List of Boston Red Sox award winners

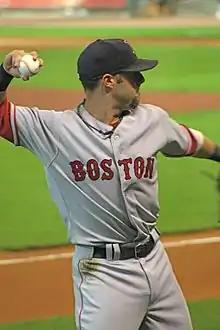
Dustin Pedroia won four Gold Glove Awards with the Red Sox.

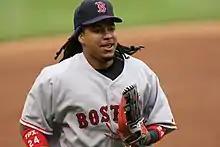
Manny Ramirez became the first Red Sox player to become World Series MVP after his performance in the 2004 World Series

Since 2019, the All-MLB Team Award is given out to the best players from each position voted by fans and a panel of experts.